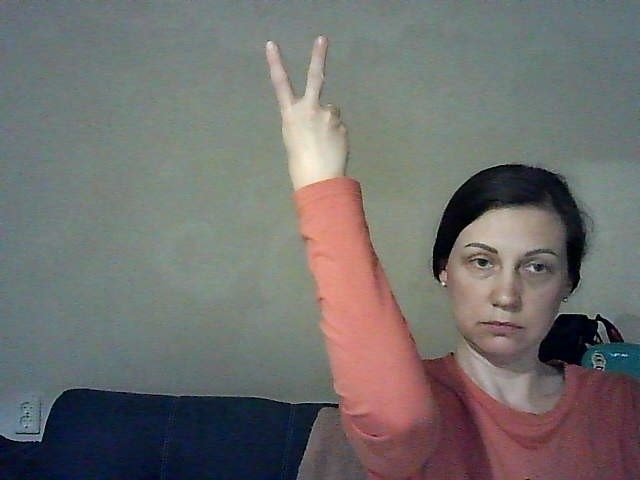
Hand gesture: peace_inverted